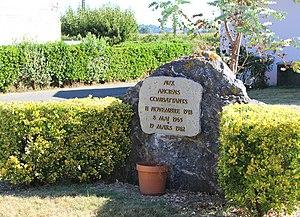
Monument aux morts d'Estirac (Hautes-Pyrénées)
Estirac est une commune française située dans le département des Hautes-Pyrénées, en région Occitanie.